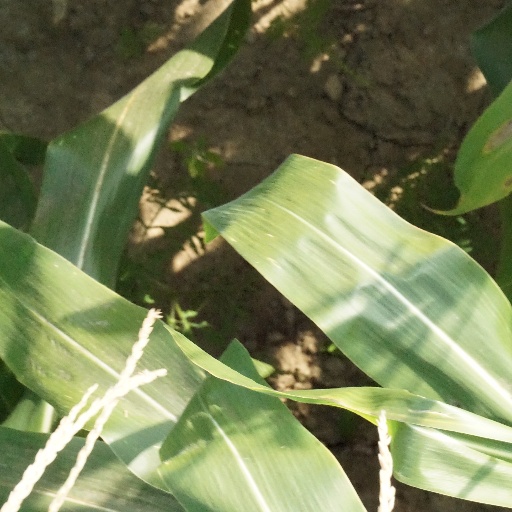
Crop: maize; corn